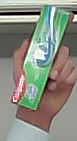
Product: colgate_toothpaste